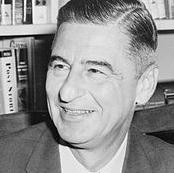
Age: 52